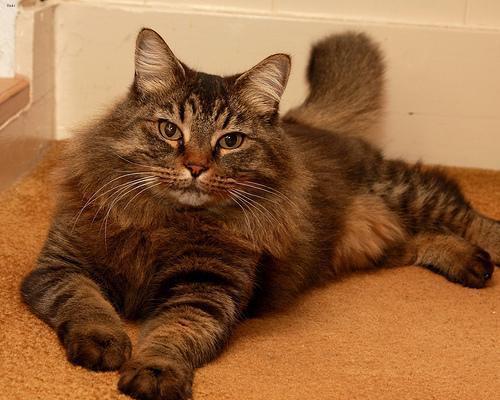
Maine Coon